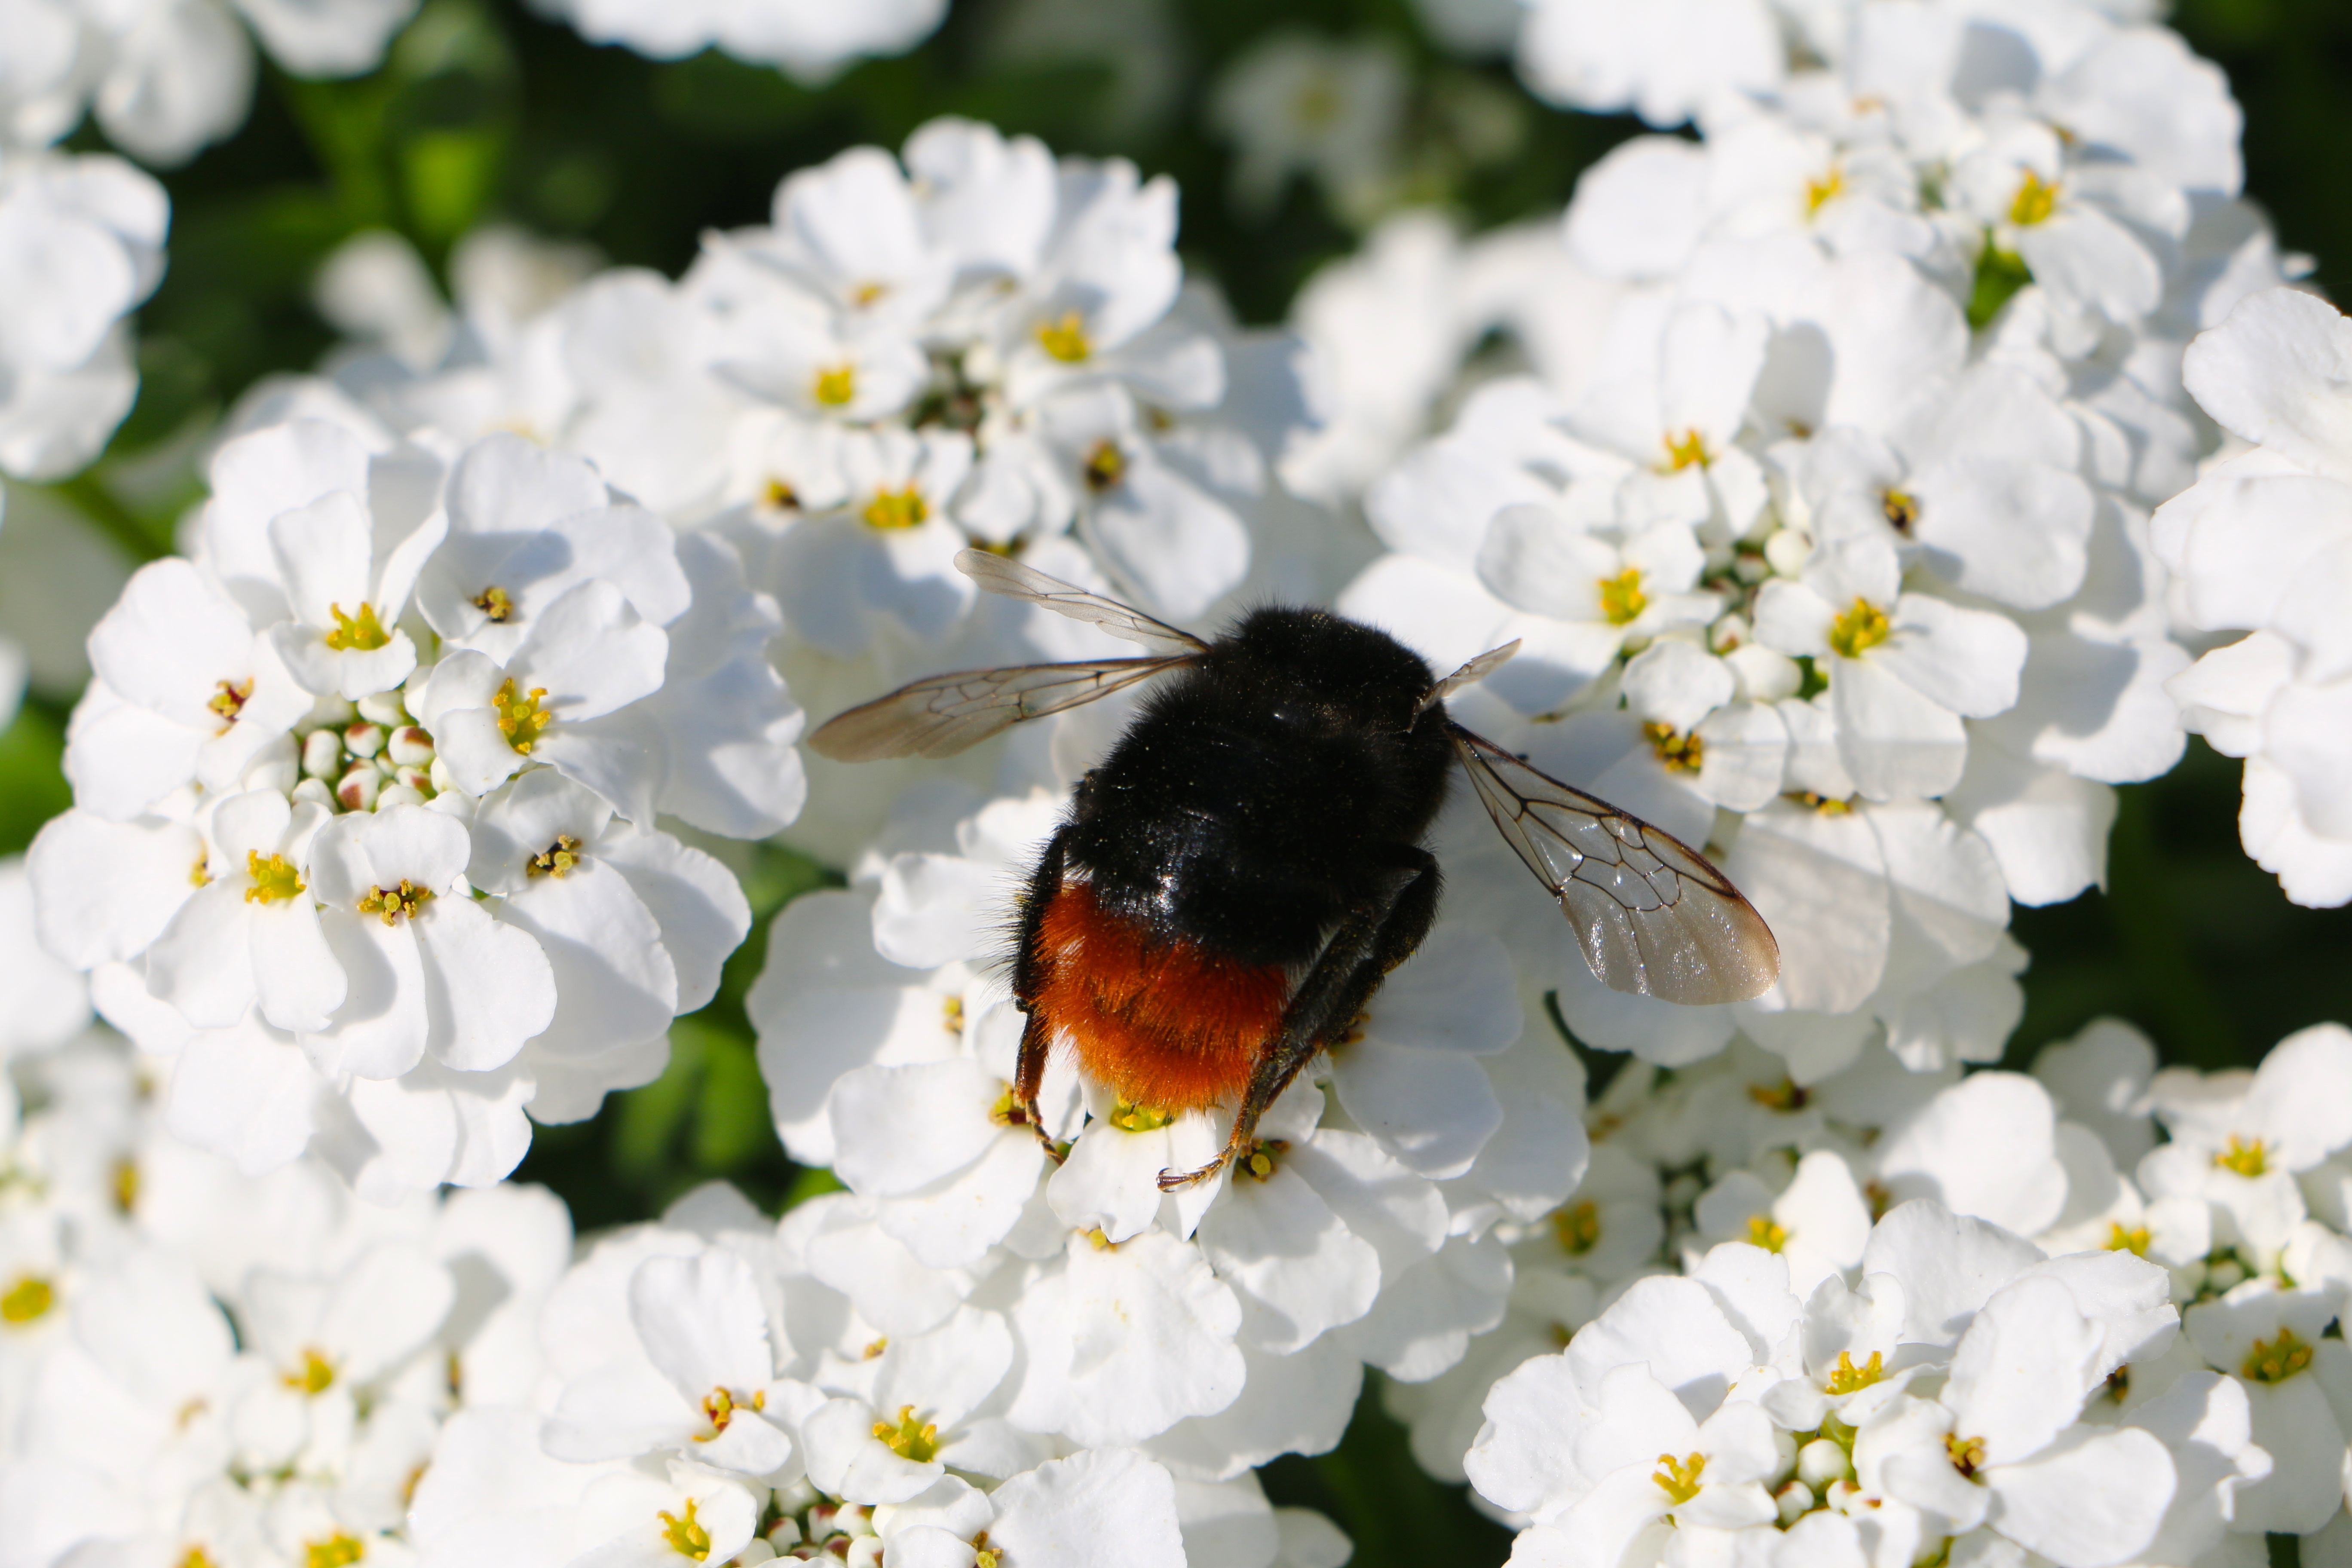
nature, blossom, wing, plant, white, flower, petal, pollen, insect, botany, flora, fauna, invertebrate, wildflower, flowers, close up, bee, bumblebee, hummel, nectar, macro photography, honey bee, membrane winged insect